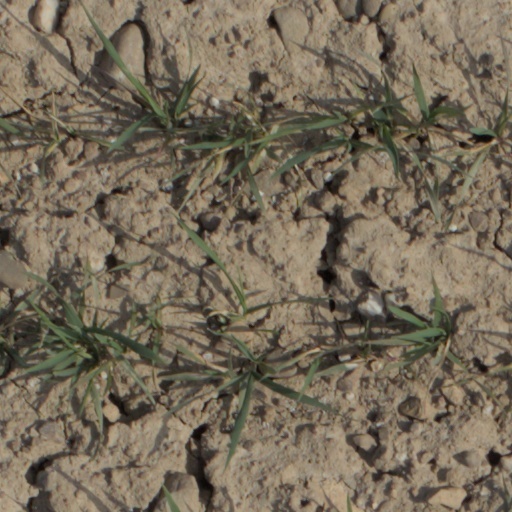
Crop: wheat